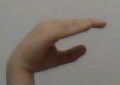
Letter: jeem